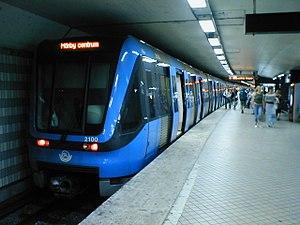
Le métro de Stockholm est le seul métro de Suède ; c'est également un ouvrage artistique : de nombreuses stations exposent des œuvres d'art. Le réseau de Stockholm est exploité par la AB Storstockholms Lokaltrafik.